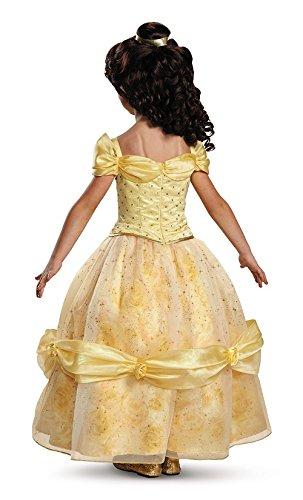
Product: Belle Ultra Prestige Disney Princess Beauty & The Beast Costume, Small/4-6X
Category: Clothing, Shoes & Jewelry | Costumes & Accessories | Kids & Baby | Girls | Costumes
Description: Product Includes: Dress with zipper.
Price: $72.78
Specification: ProductDimensions:35x14x2inches|ItemWeight:1.62pounds|ShippingWeight:1.65pounds(Viewshippingratesandpolicies)|DomesticShipping:ItemcanbeshippedwithinU.S.|InternationalShipping:ThisitemcanbeshippedtoselectcountriesoutsideoftheU.S.LearnMore|ASIN:B01BVF6VFA|Itemmodelnumber:98517L|Manufacturerrecommendedage:4-6years